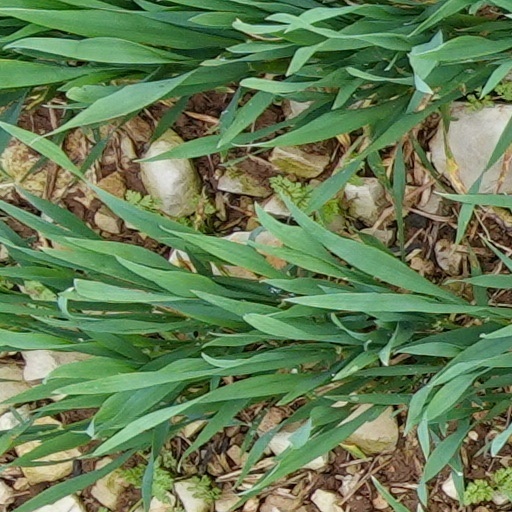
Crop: wheat